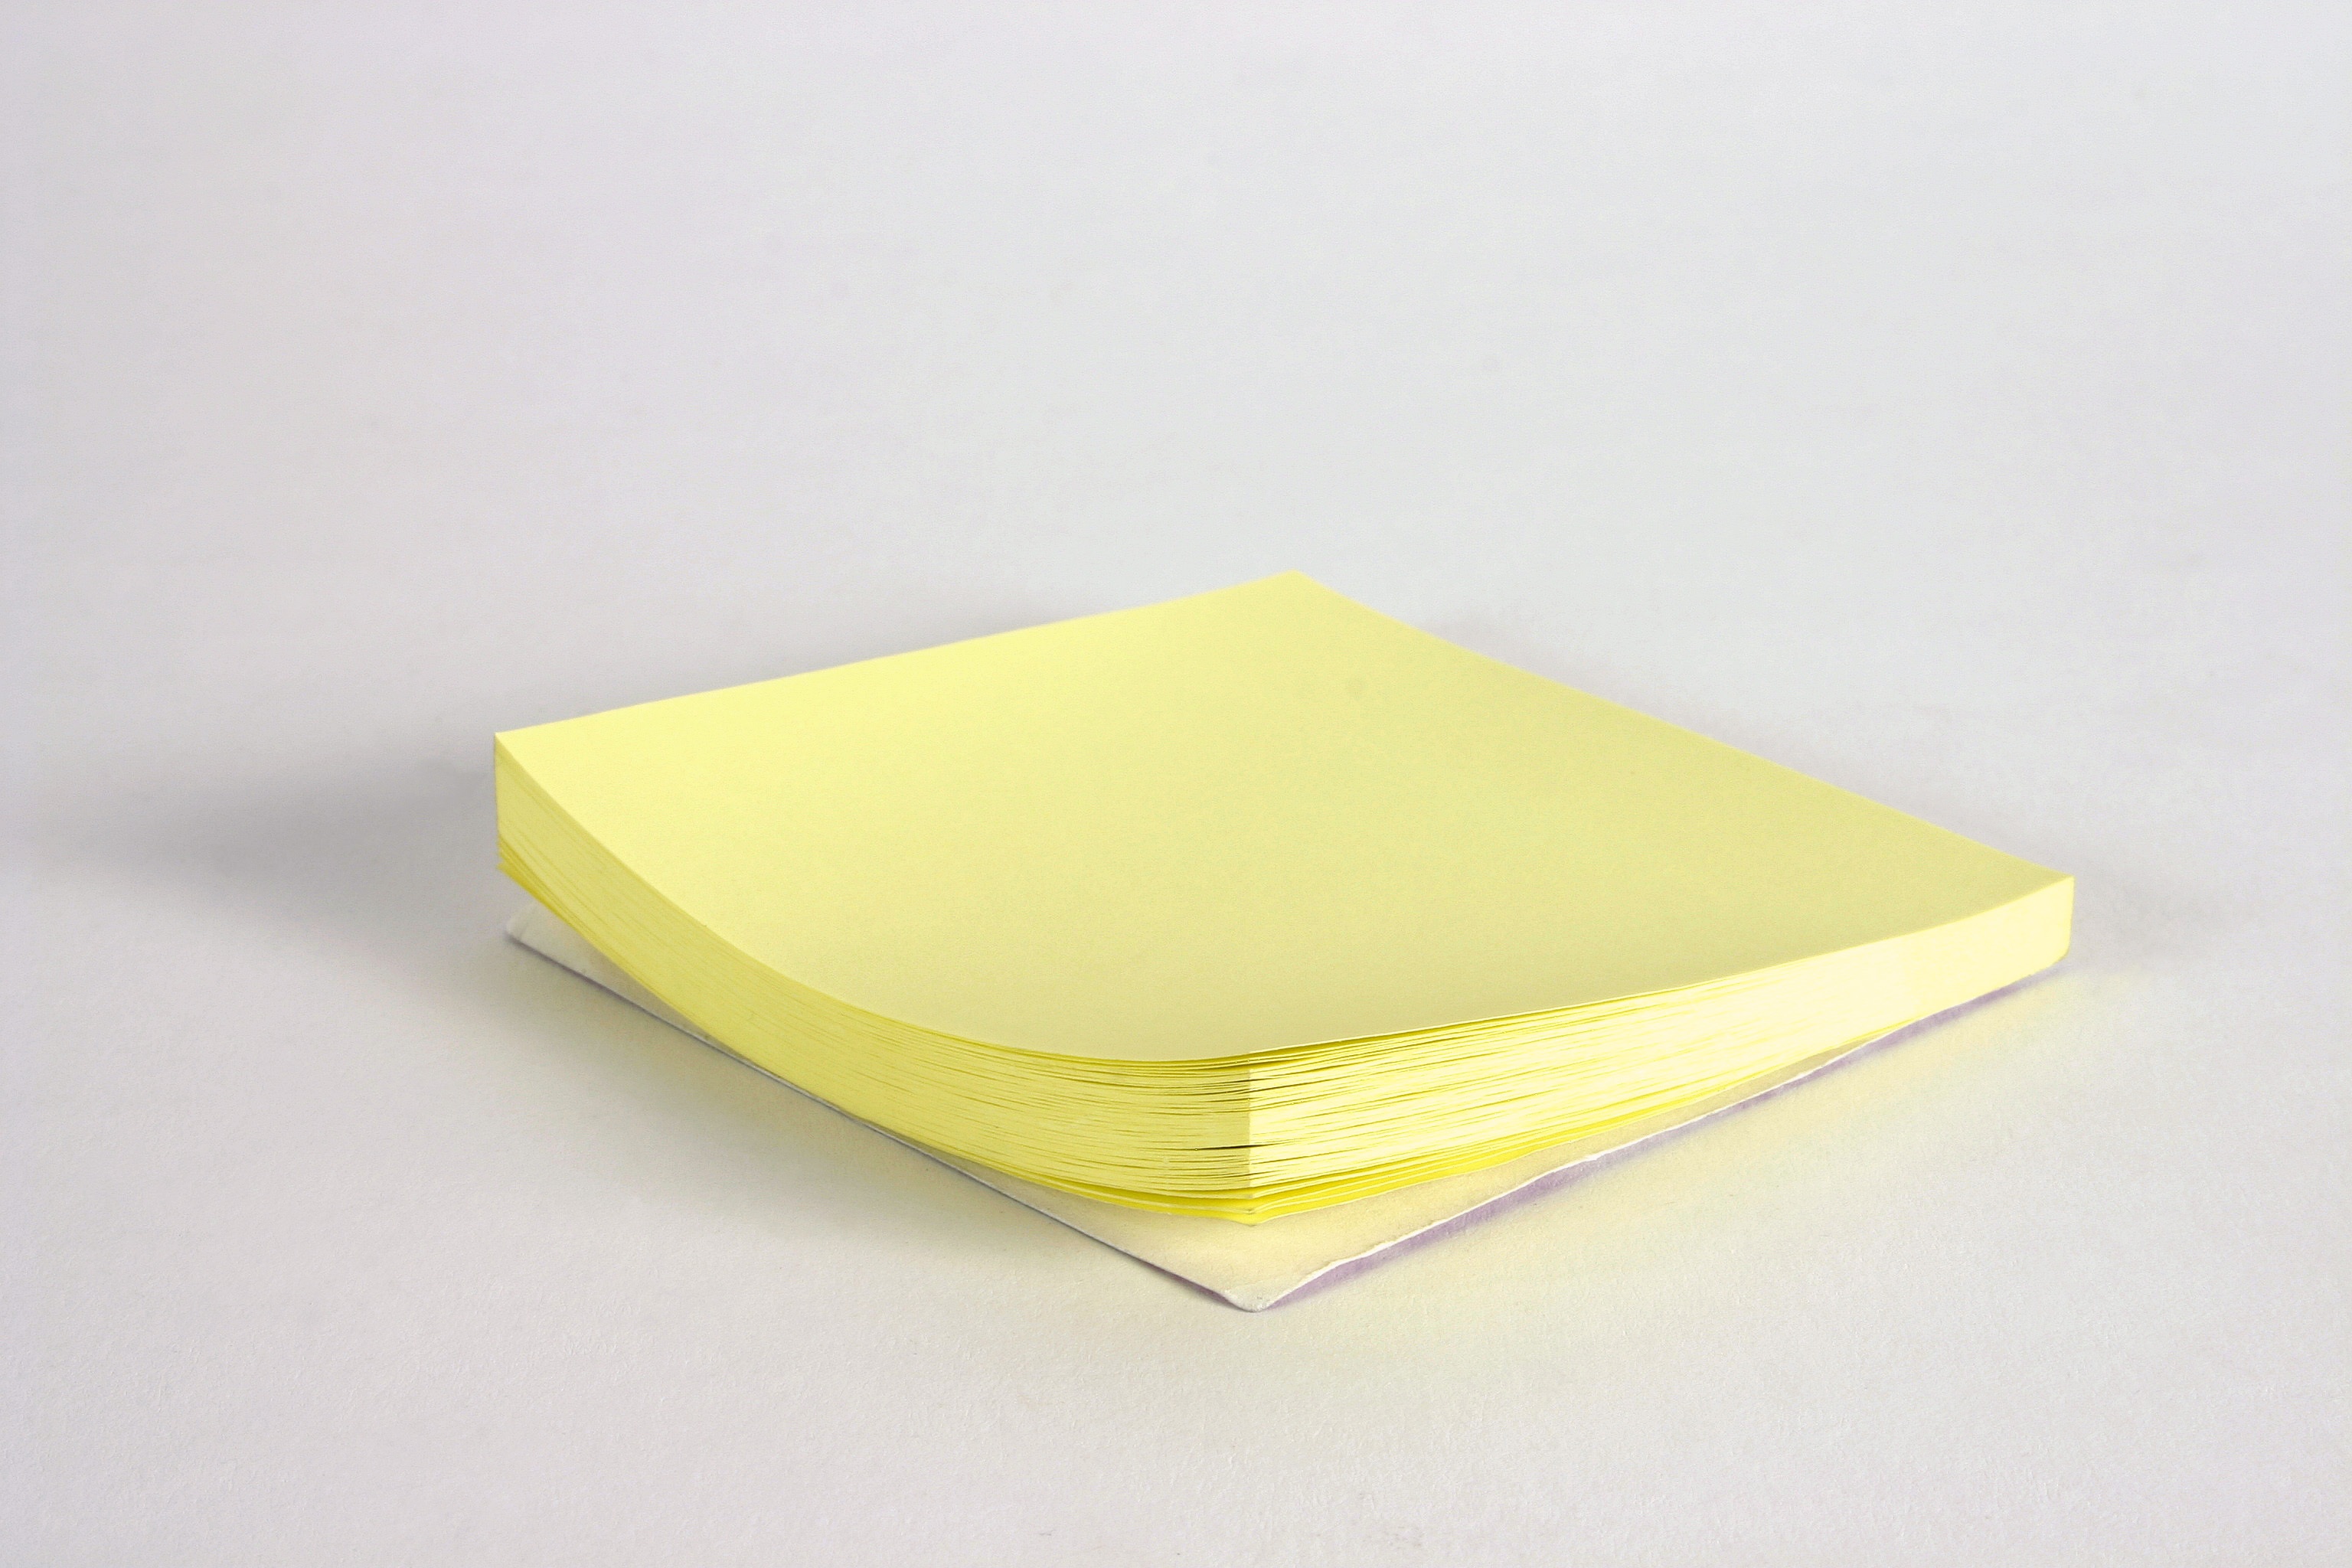
isolated, yellow, material, tablecloth, product, textile, cards, rectangle, stickers, notes, post it, dishware